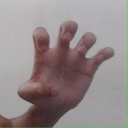
अक्षर: झ